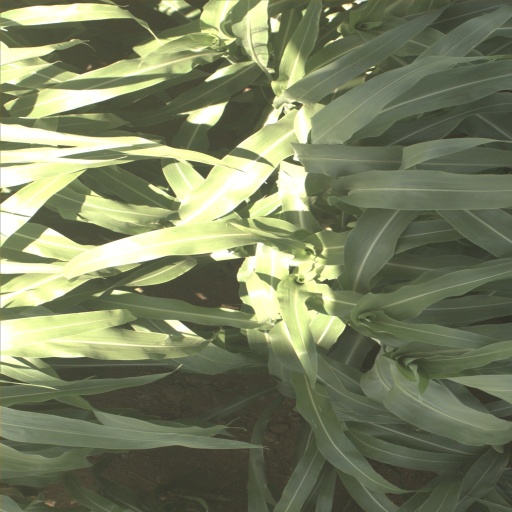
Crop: sorghum